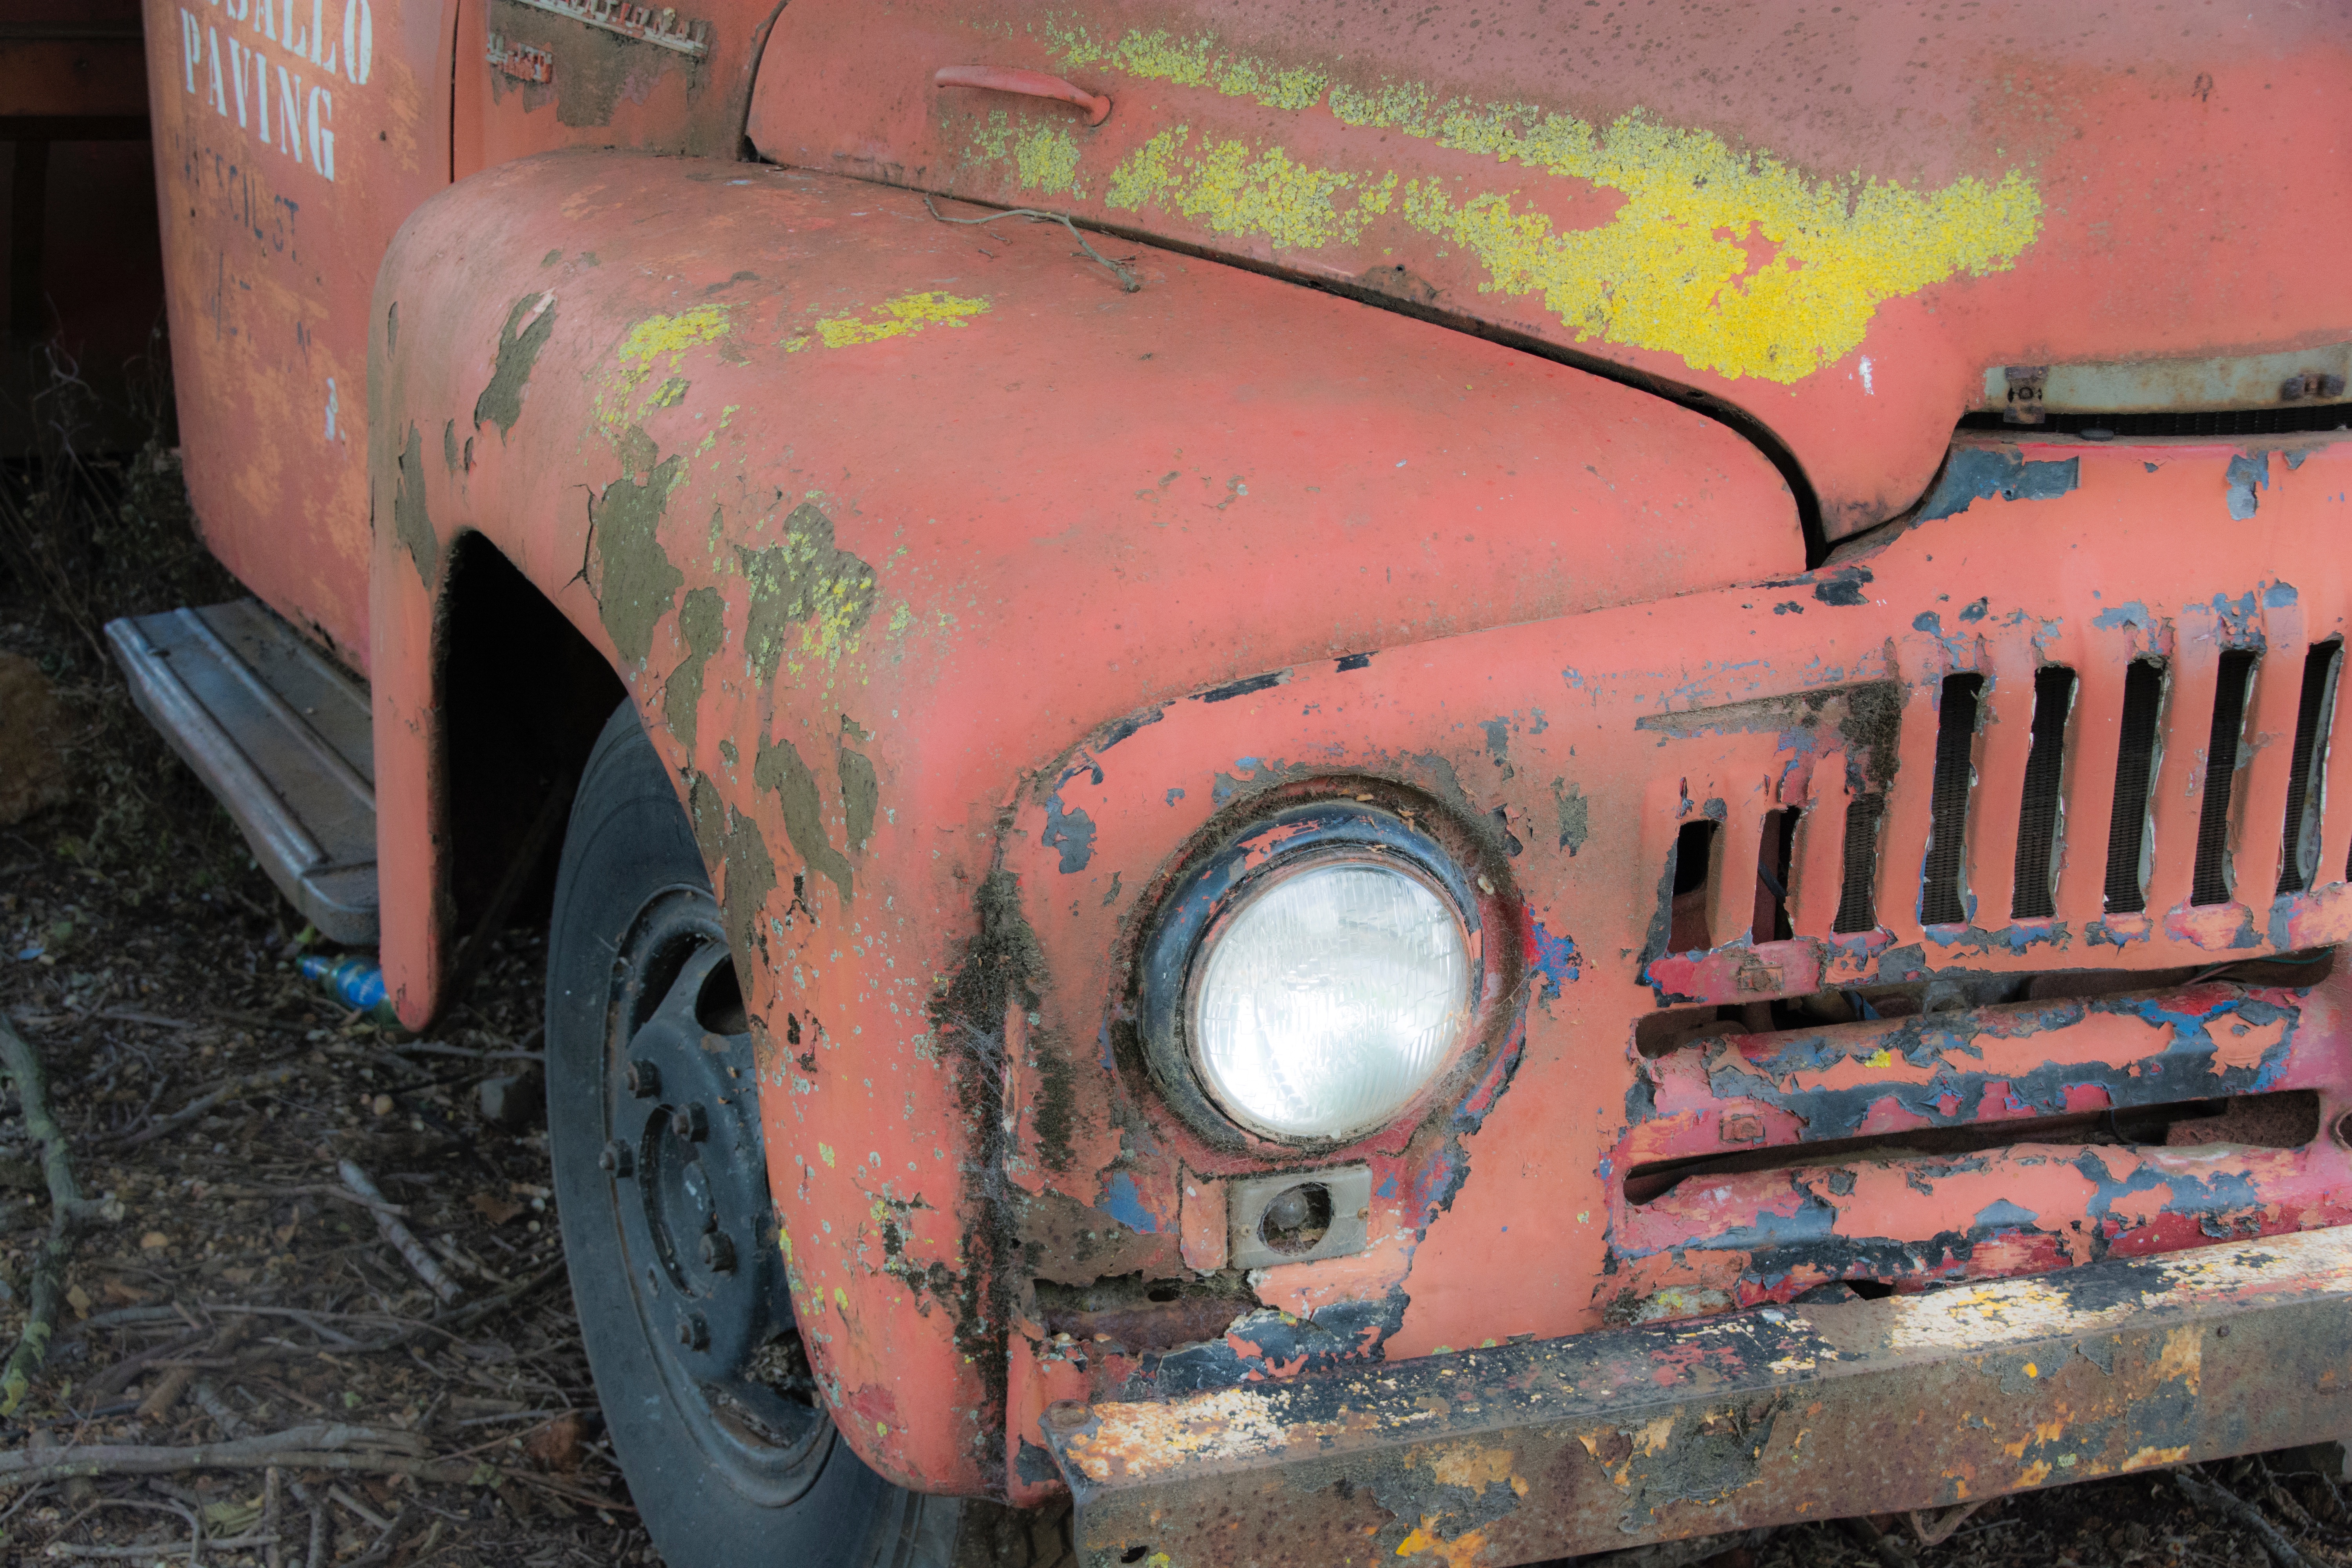
car, wheel, jeep, truck, vehicle, motor vehicle, vintage car, bumper, engine, scrap, antique car, off road vehicle, land vehicle, automobile make, automotive exterior, family car, off roading